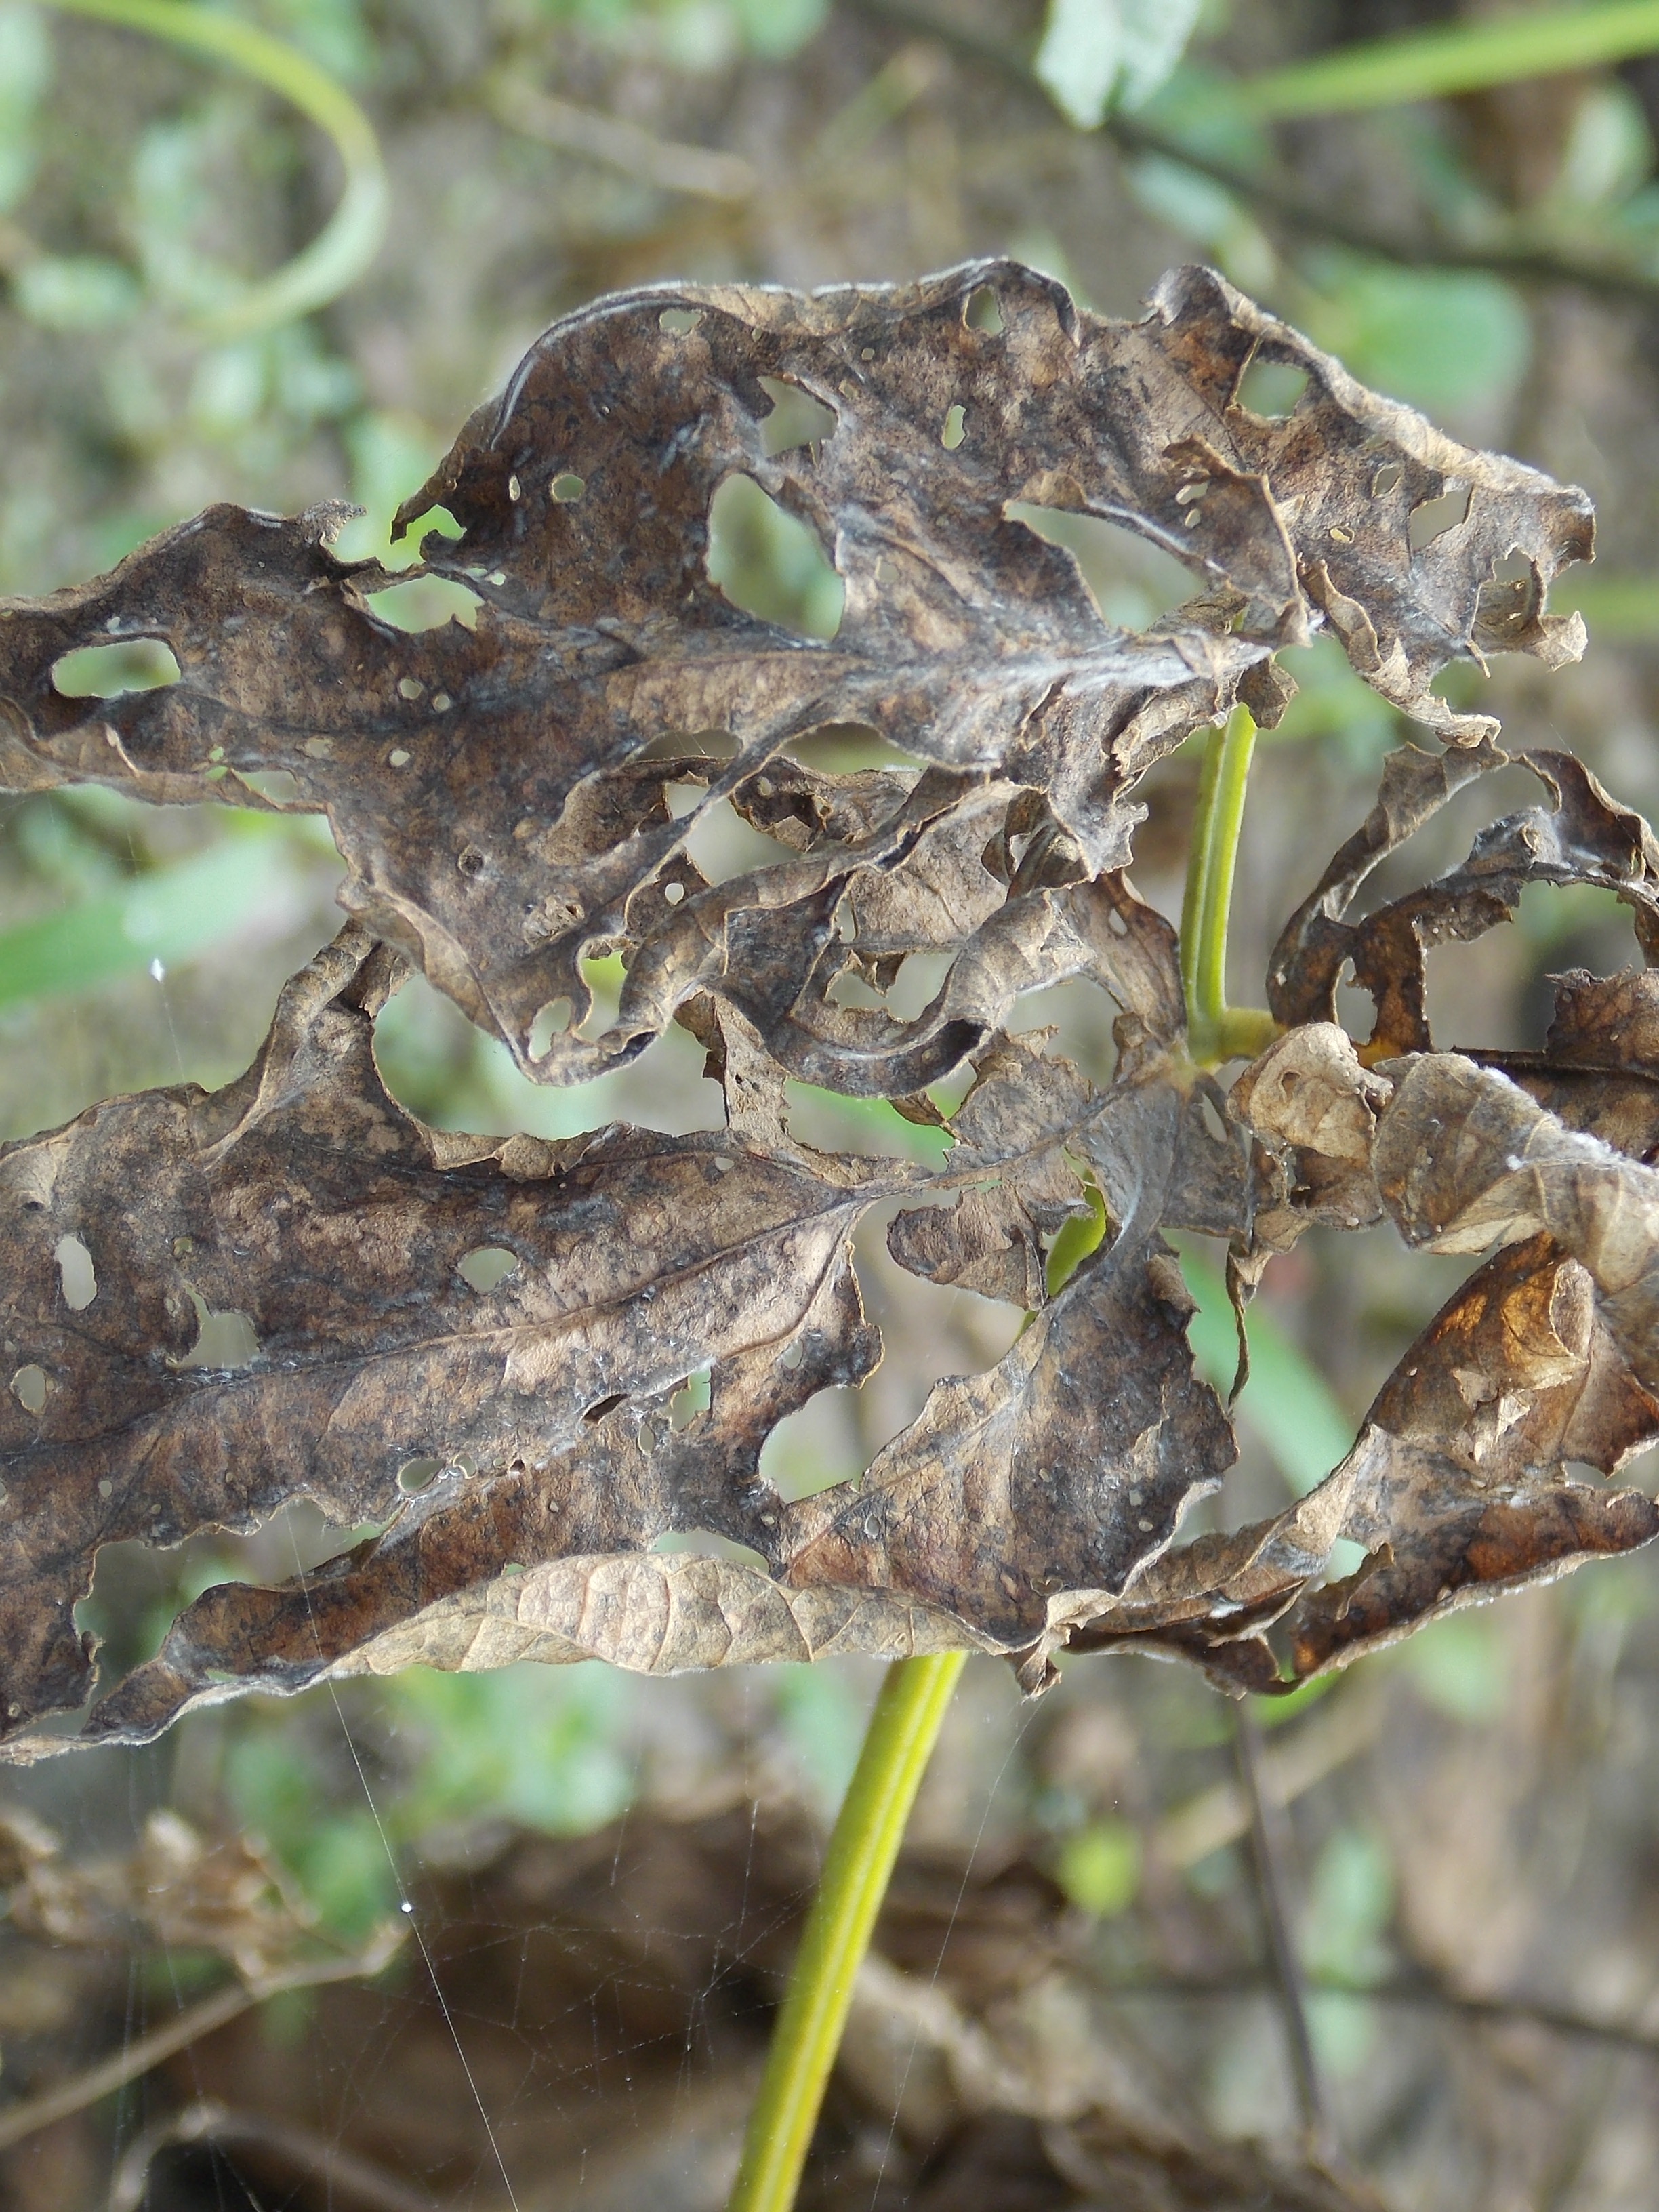
Label: Disease